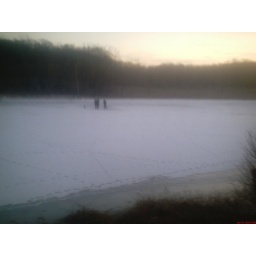
ice fishing on the lake at green lane park in pa